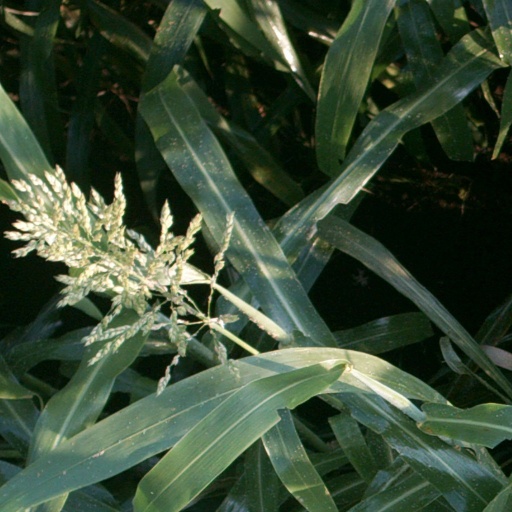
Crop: sorghum